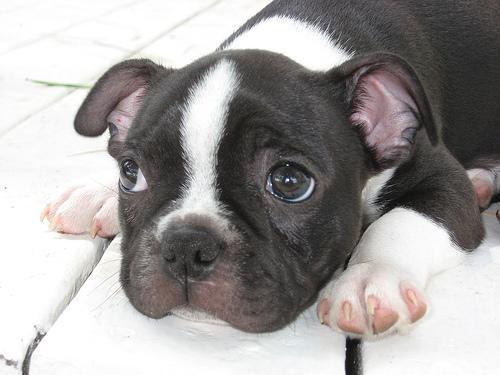
Boston_bull